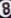
Number: 8